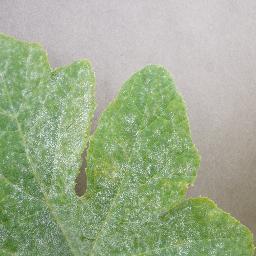
Label: Squash___Powdery_mildew